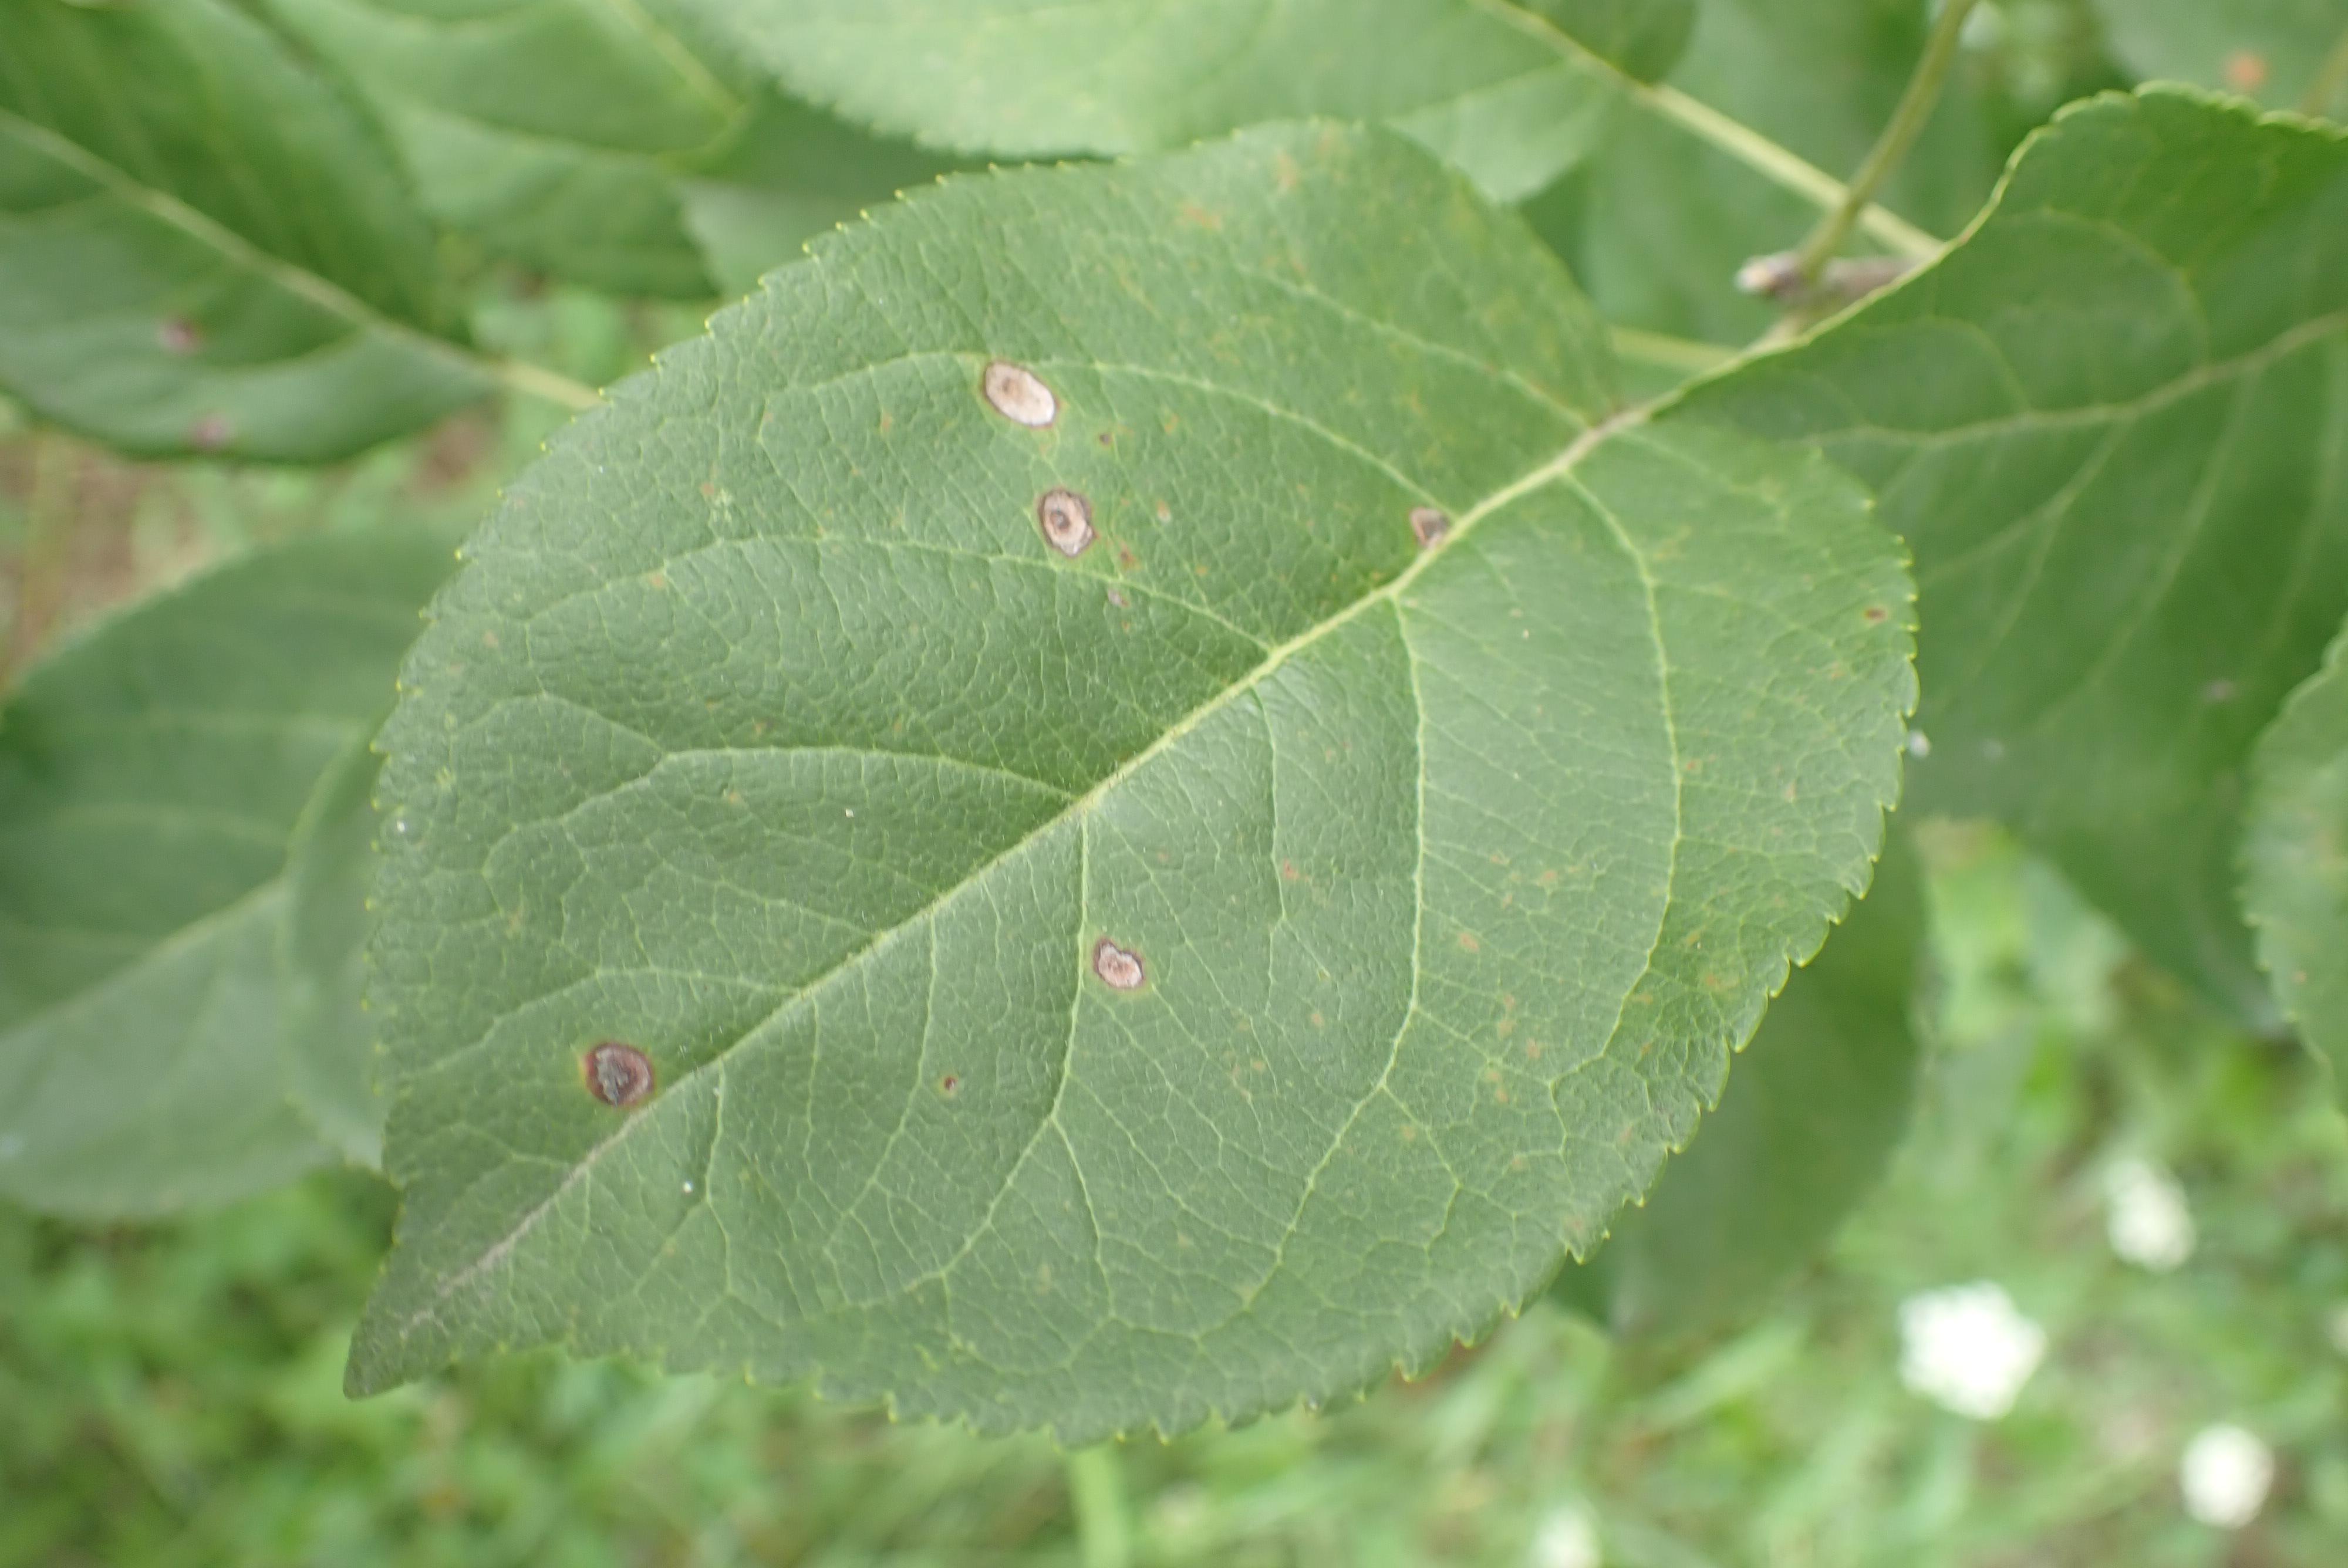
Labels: frog_eye_leaf_spot